N+

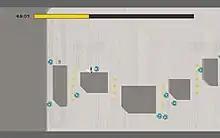
XBLA version

"N+" plays with only three buttons and the directional pad, used to control a small black ninja. Players jump, dodge, climb and rebound from walls, collecting gold on their way to a level's exit. Each level the player enters has a time limit based on the ninja's "metabolism" which, according to the instructions for the games, gives the ninja an extremely short life-span and a "thirst for gold". Gold increases the remaining time for players, thus being a valuable item to collect. While the player is given infinite lives, death can still come swift and often, a key design feature of N+. Anything that is dangerous to the ninja will kill them instantly. Droids of varying abilities (seeking missiles, flying droids, ground-based droids, chasing droids, laser droids and rapid fire) can kill the player on contact, as can proximity and timed mines, laser and missile turrets, and simply falling from a dangerous height. Other dangers include one-way walls that can trap players and blocks that fall down on players underneath them. Often, timing-based jumps or momentum-based puzzles come into play in order to reach the goal, and usually switches are required to open multiple locks that block the way to the door, creating a more complex structure than simply reaching the exit. The Xbox Live Arcade version of the game features multiplayer and map-editing, while the DS and PSP versions feature map-sharing and new multiplayer modes in addition to the features of the XBLA version.